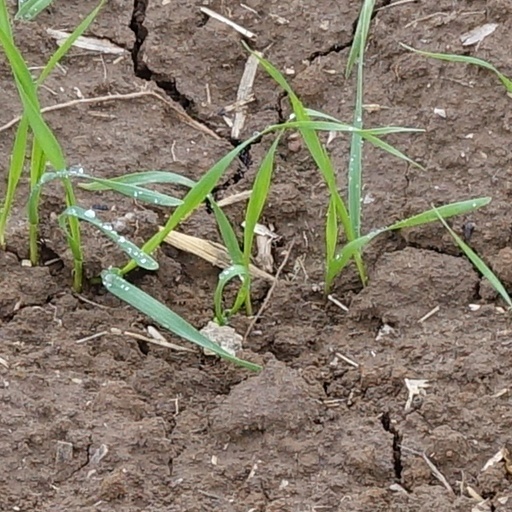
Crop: wheat